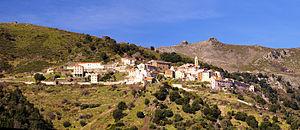
Lento - Panoramique
Lento est une commune française située dans la circonscription départementale de la Haute-Corse et le territoire de la collectivité de Corse. Le village appartient à la piève de Costera dont il est historiquement le chef-lieu.